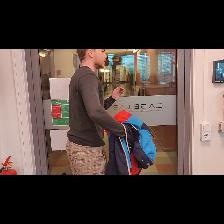
Label: Human